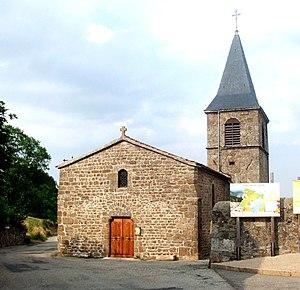
Monestier (Ardèche) église Saint-Roch extérieur
Le Monestier est une commune française, située dans le Nord du département de l'Ardèche en région Auvergne-Rhône-Alpes, à 15 km au sud-ouest de la ville d'Annonay.